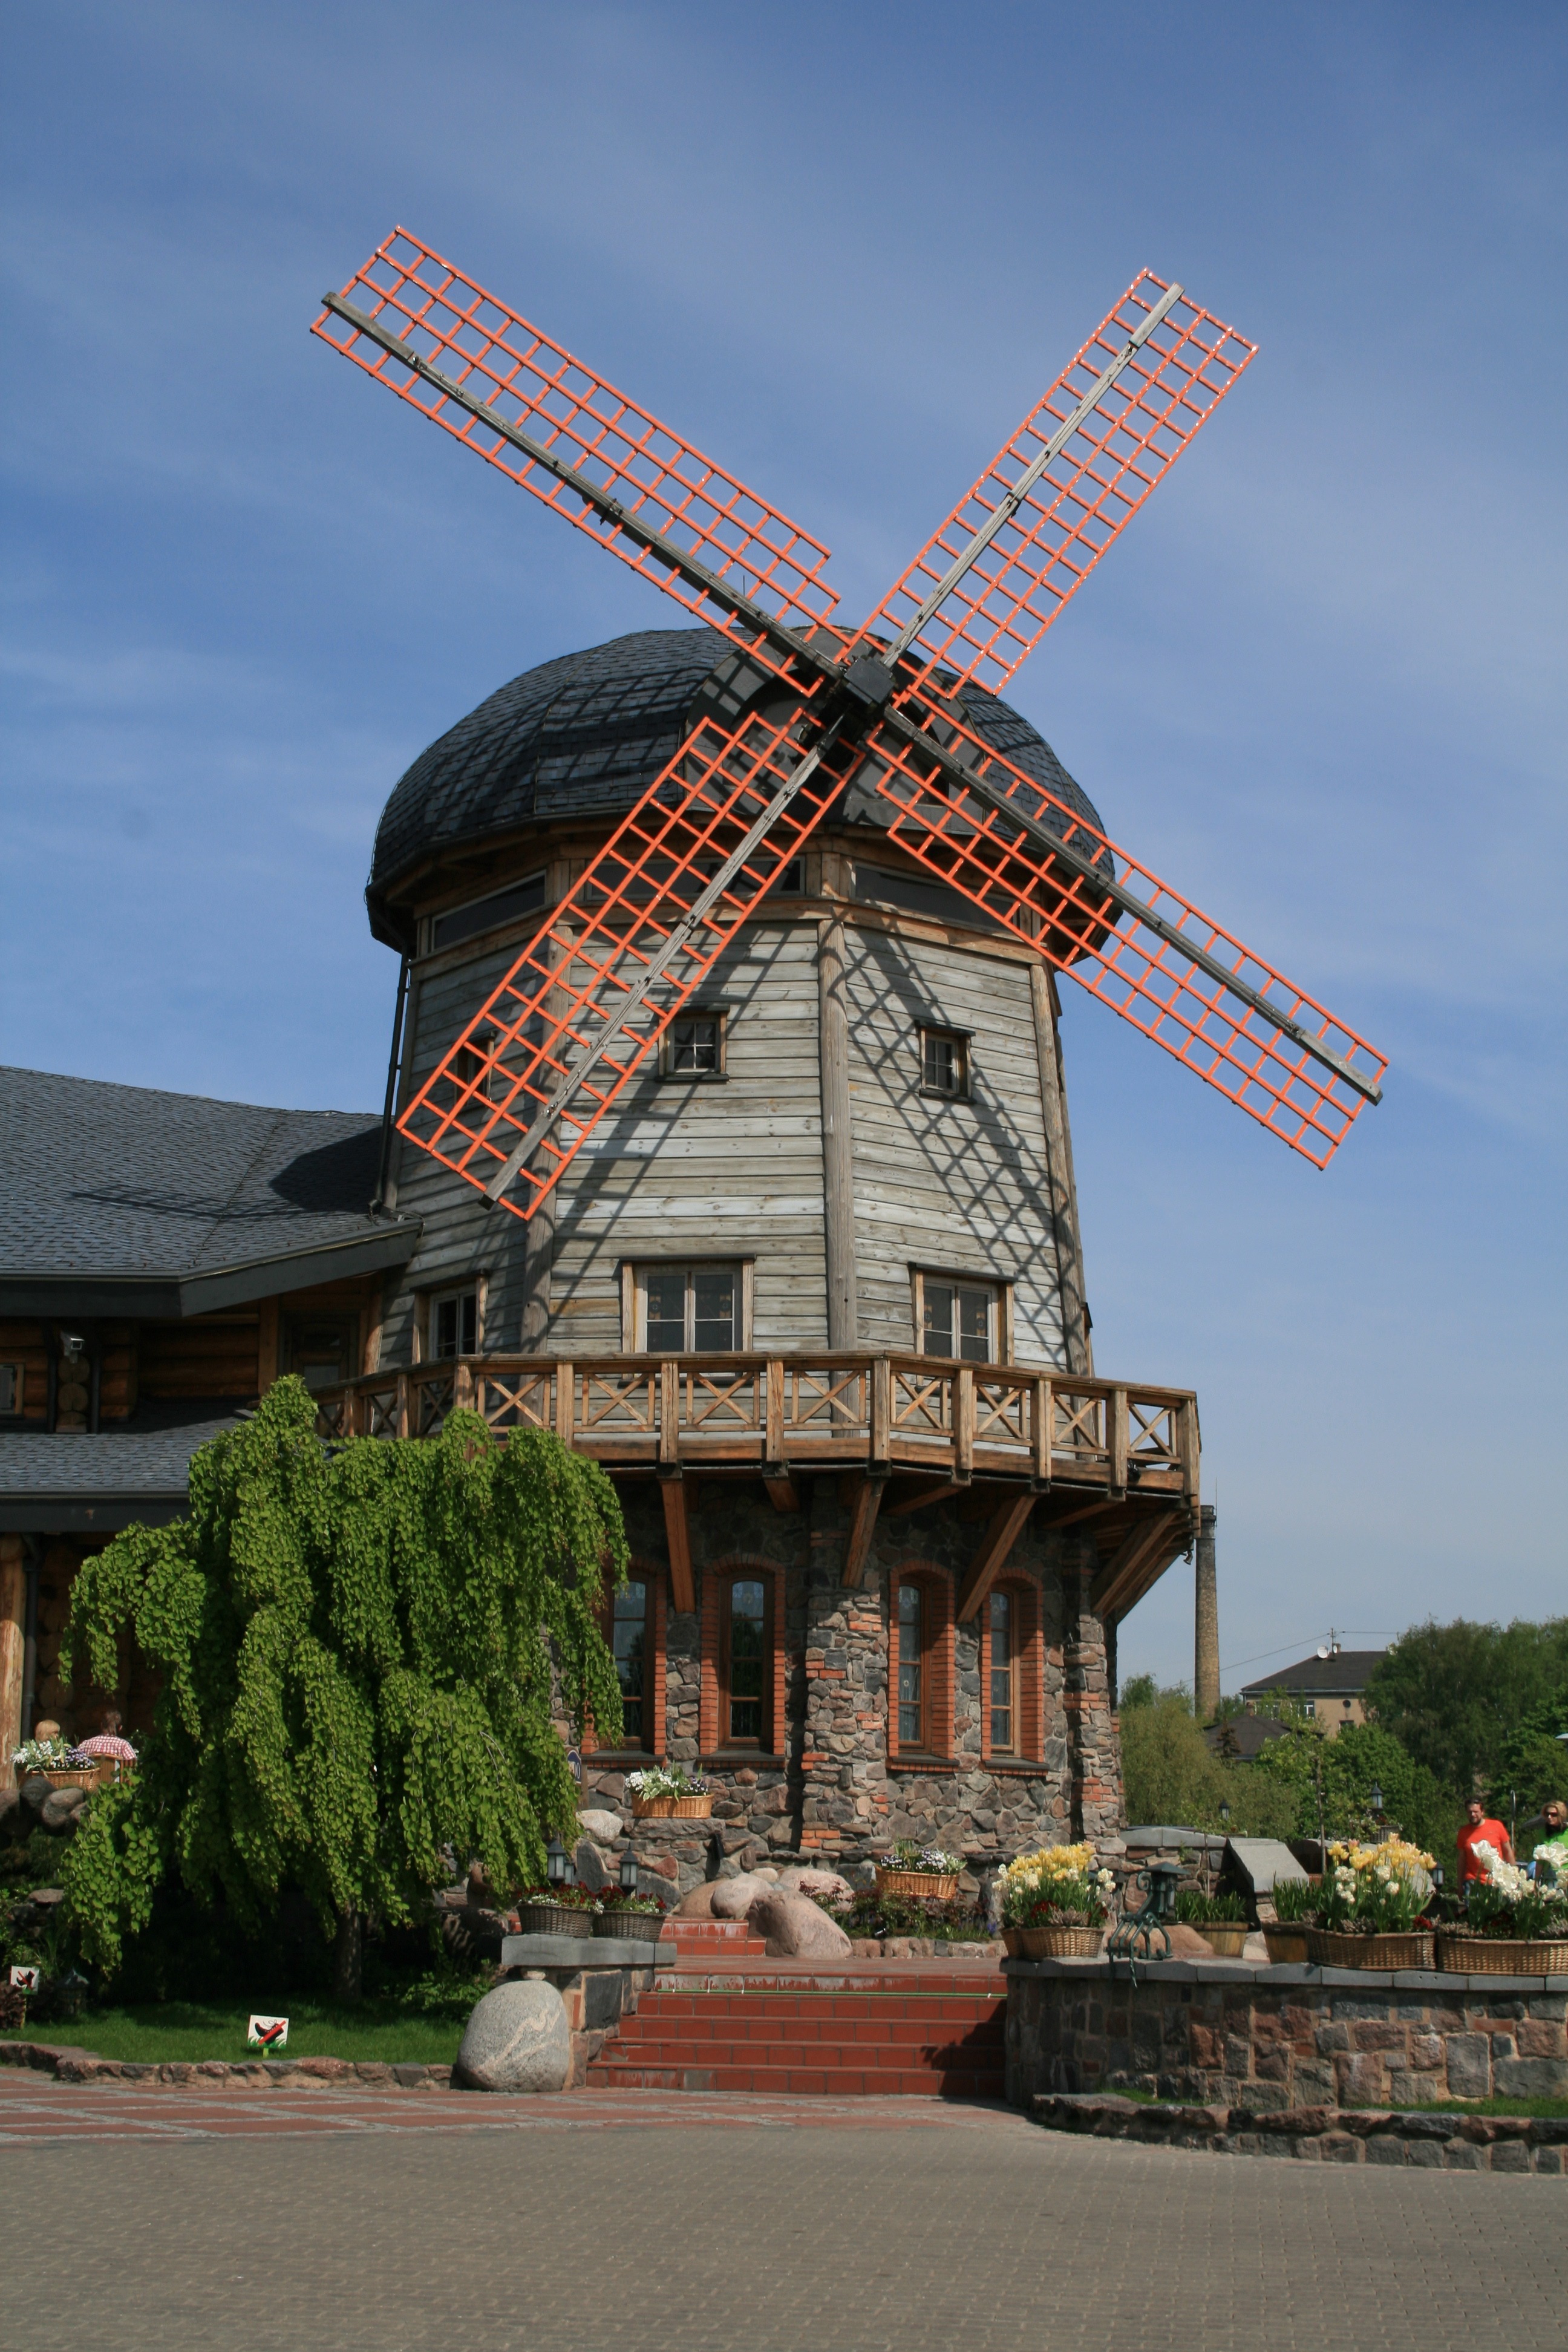
windmill, building, landmark, attraction, mill